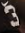
Number: 3